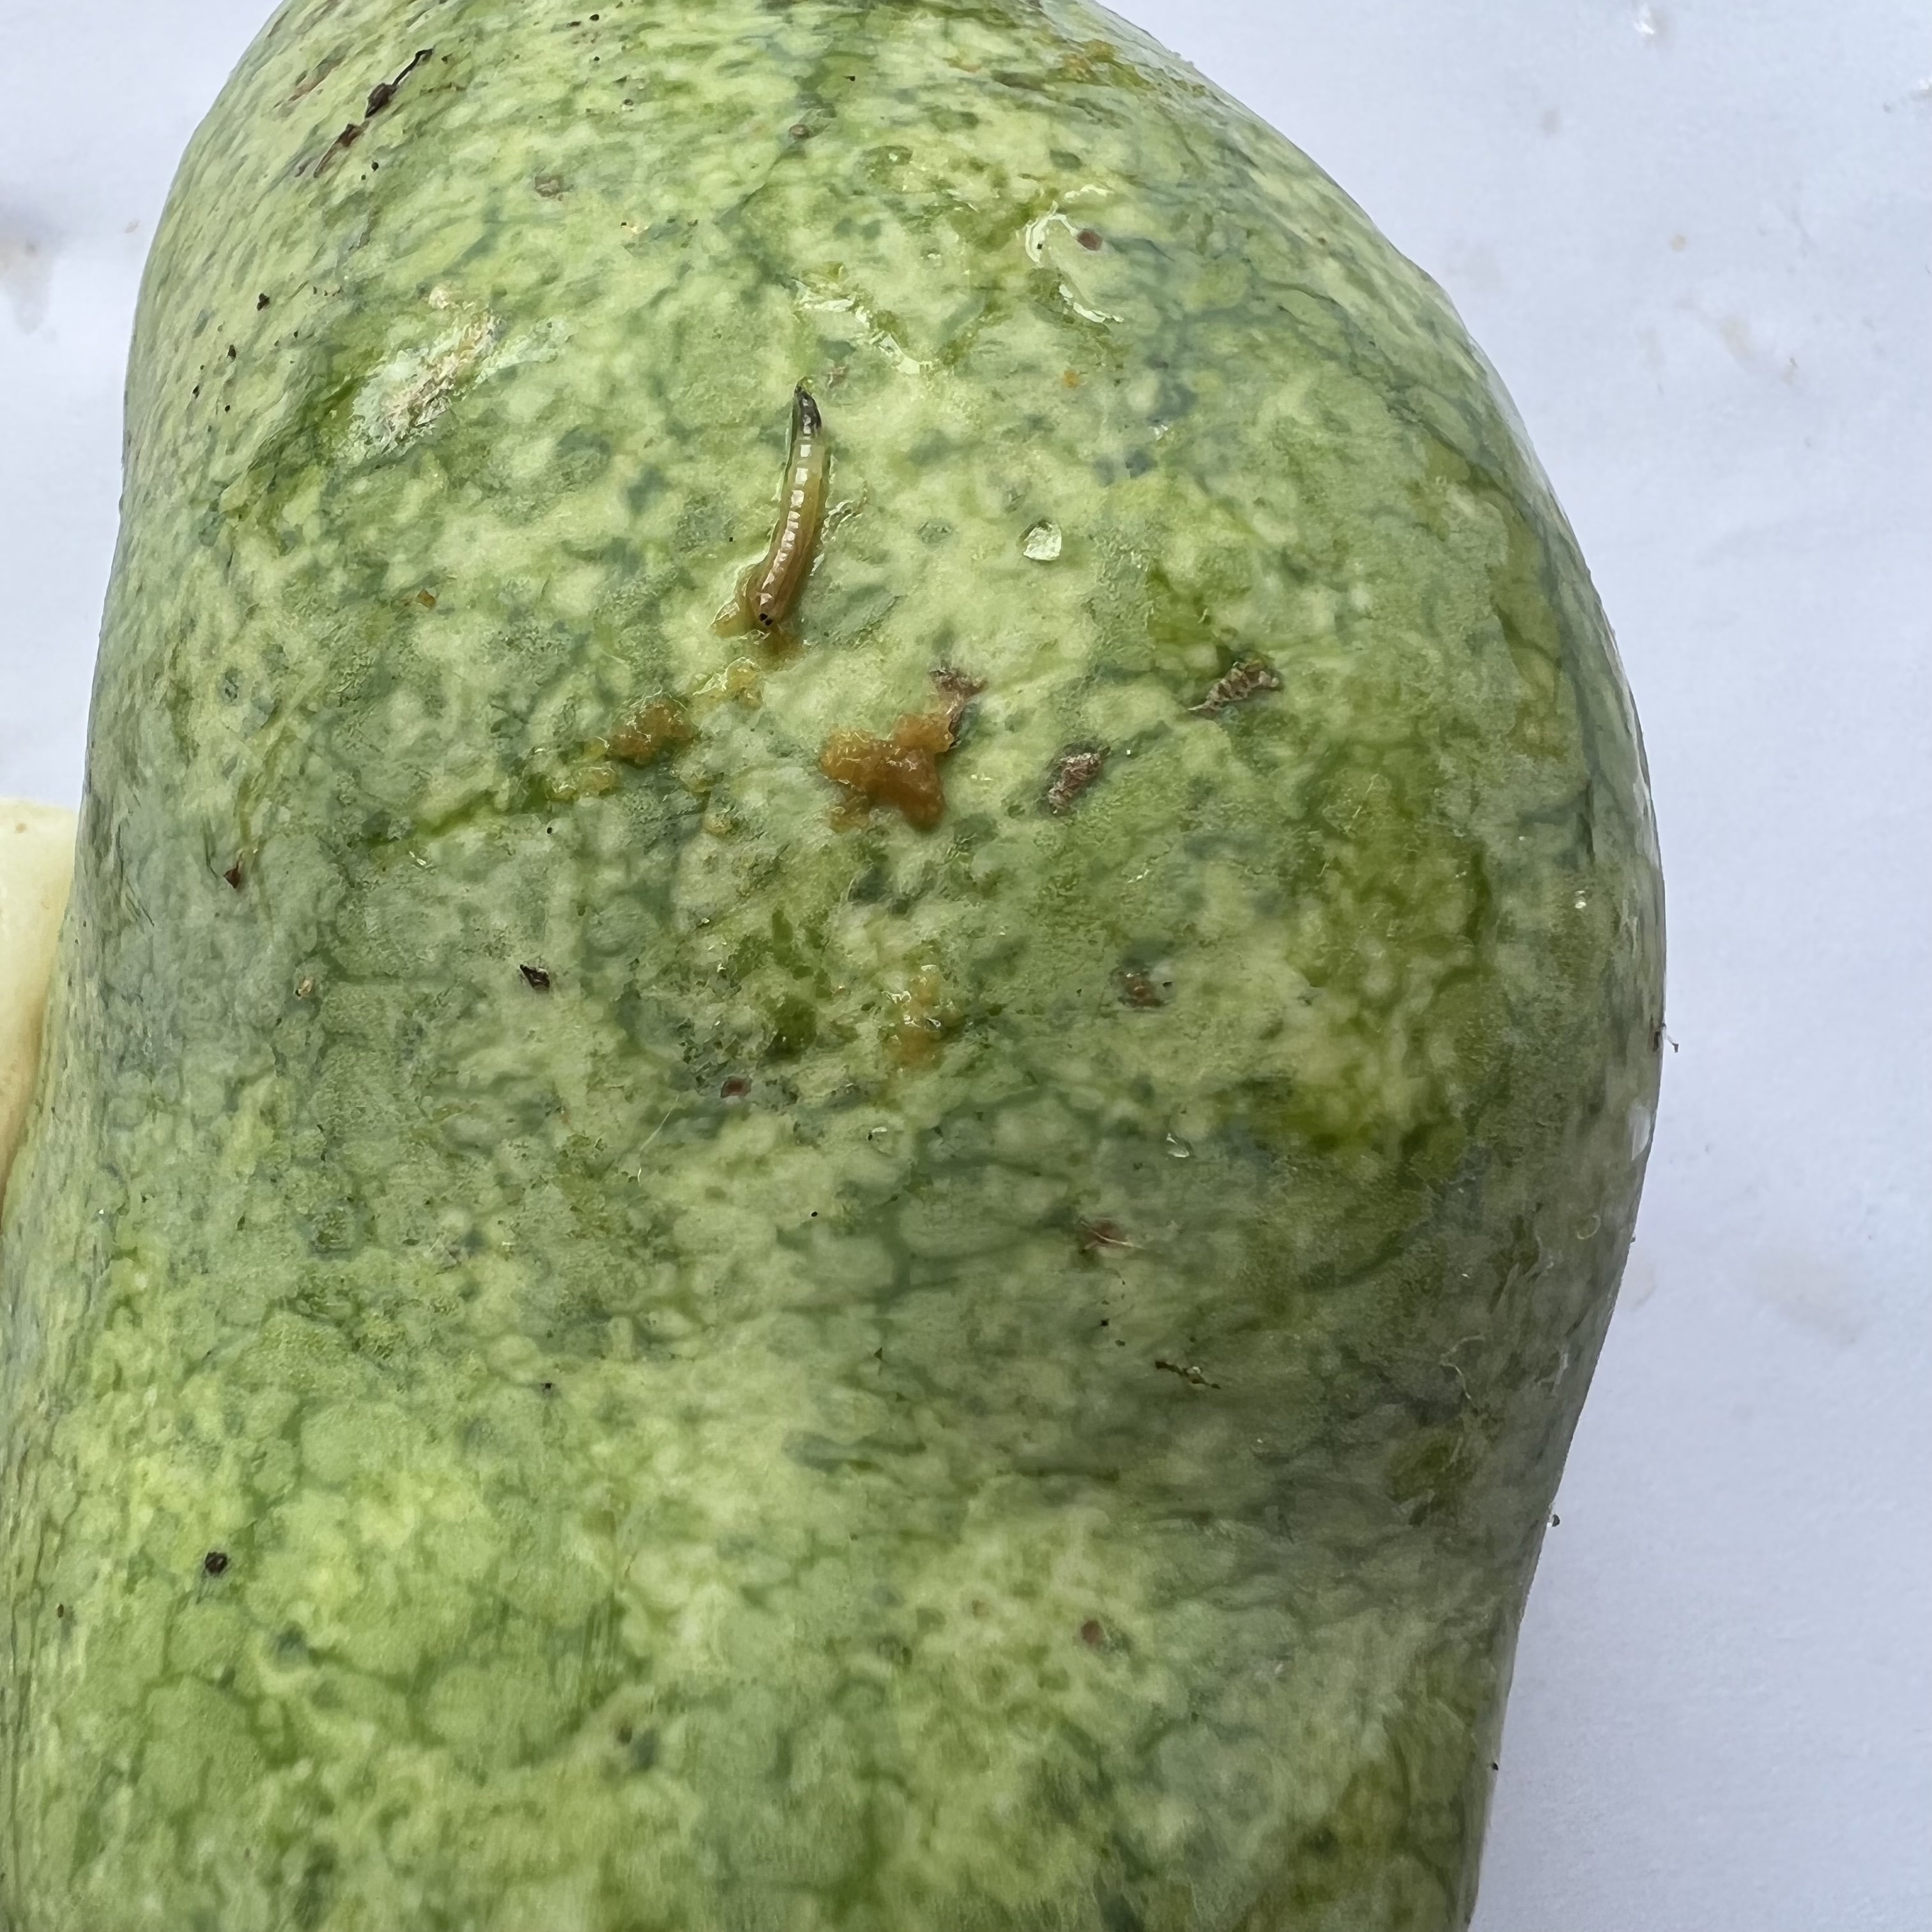
Label: Anthracnose